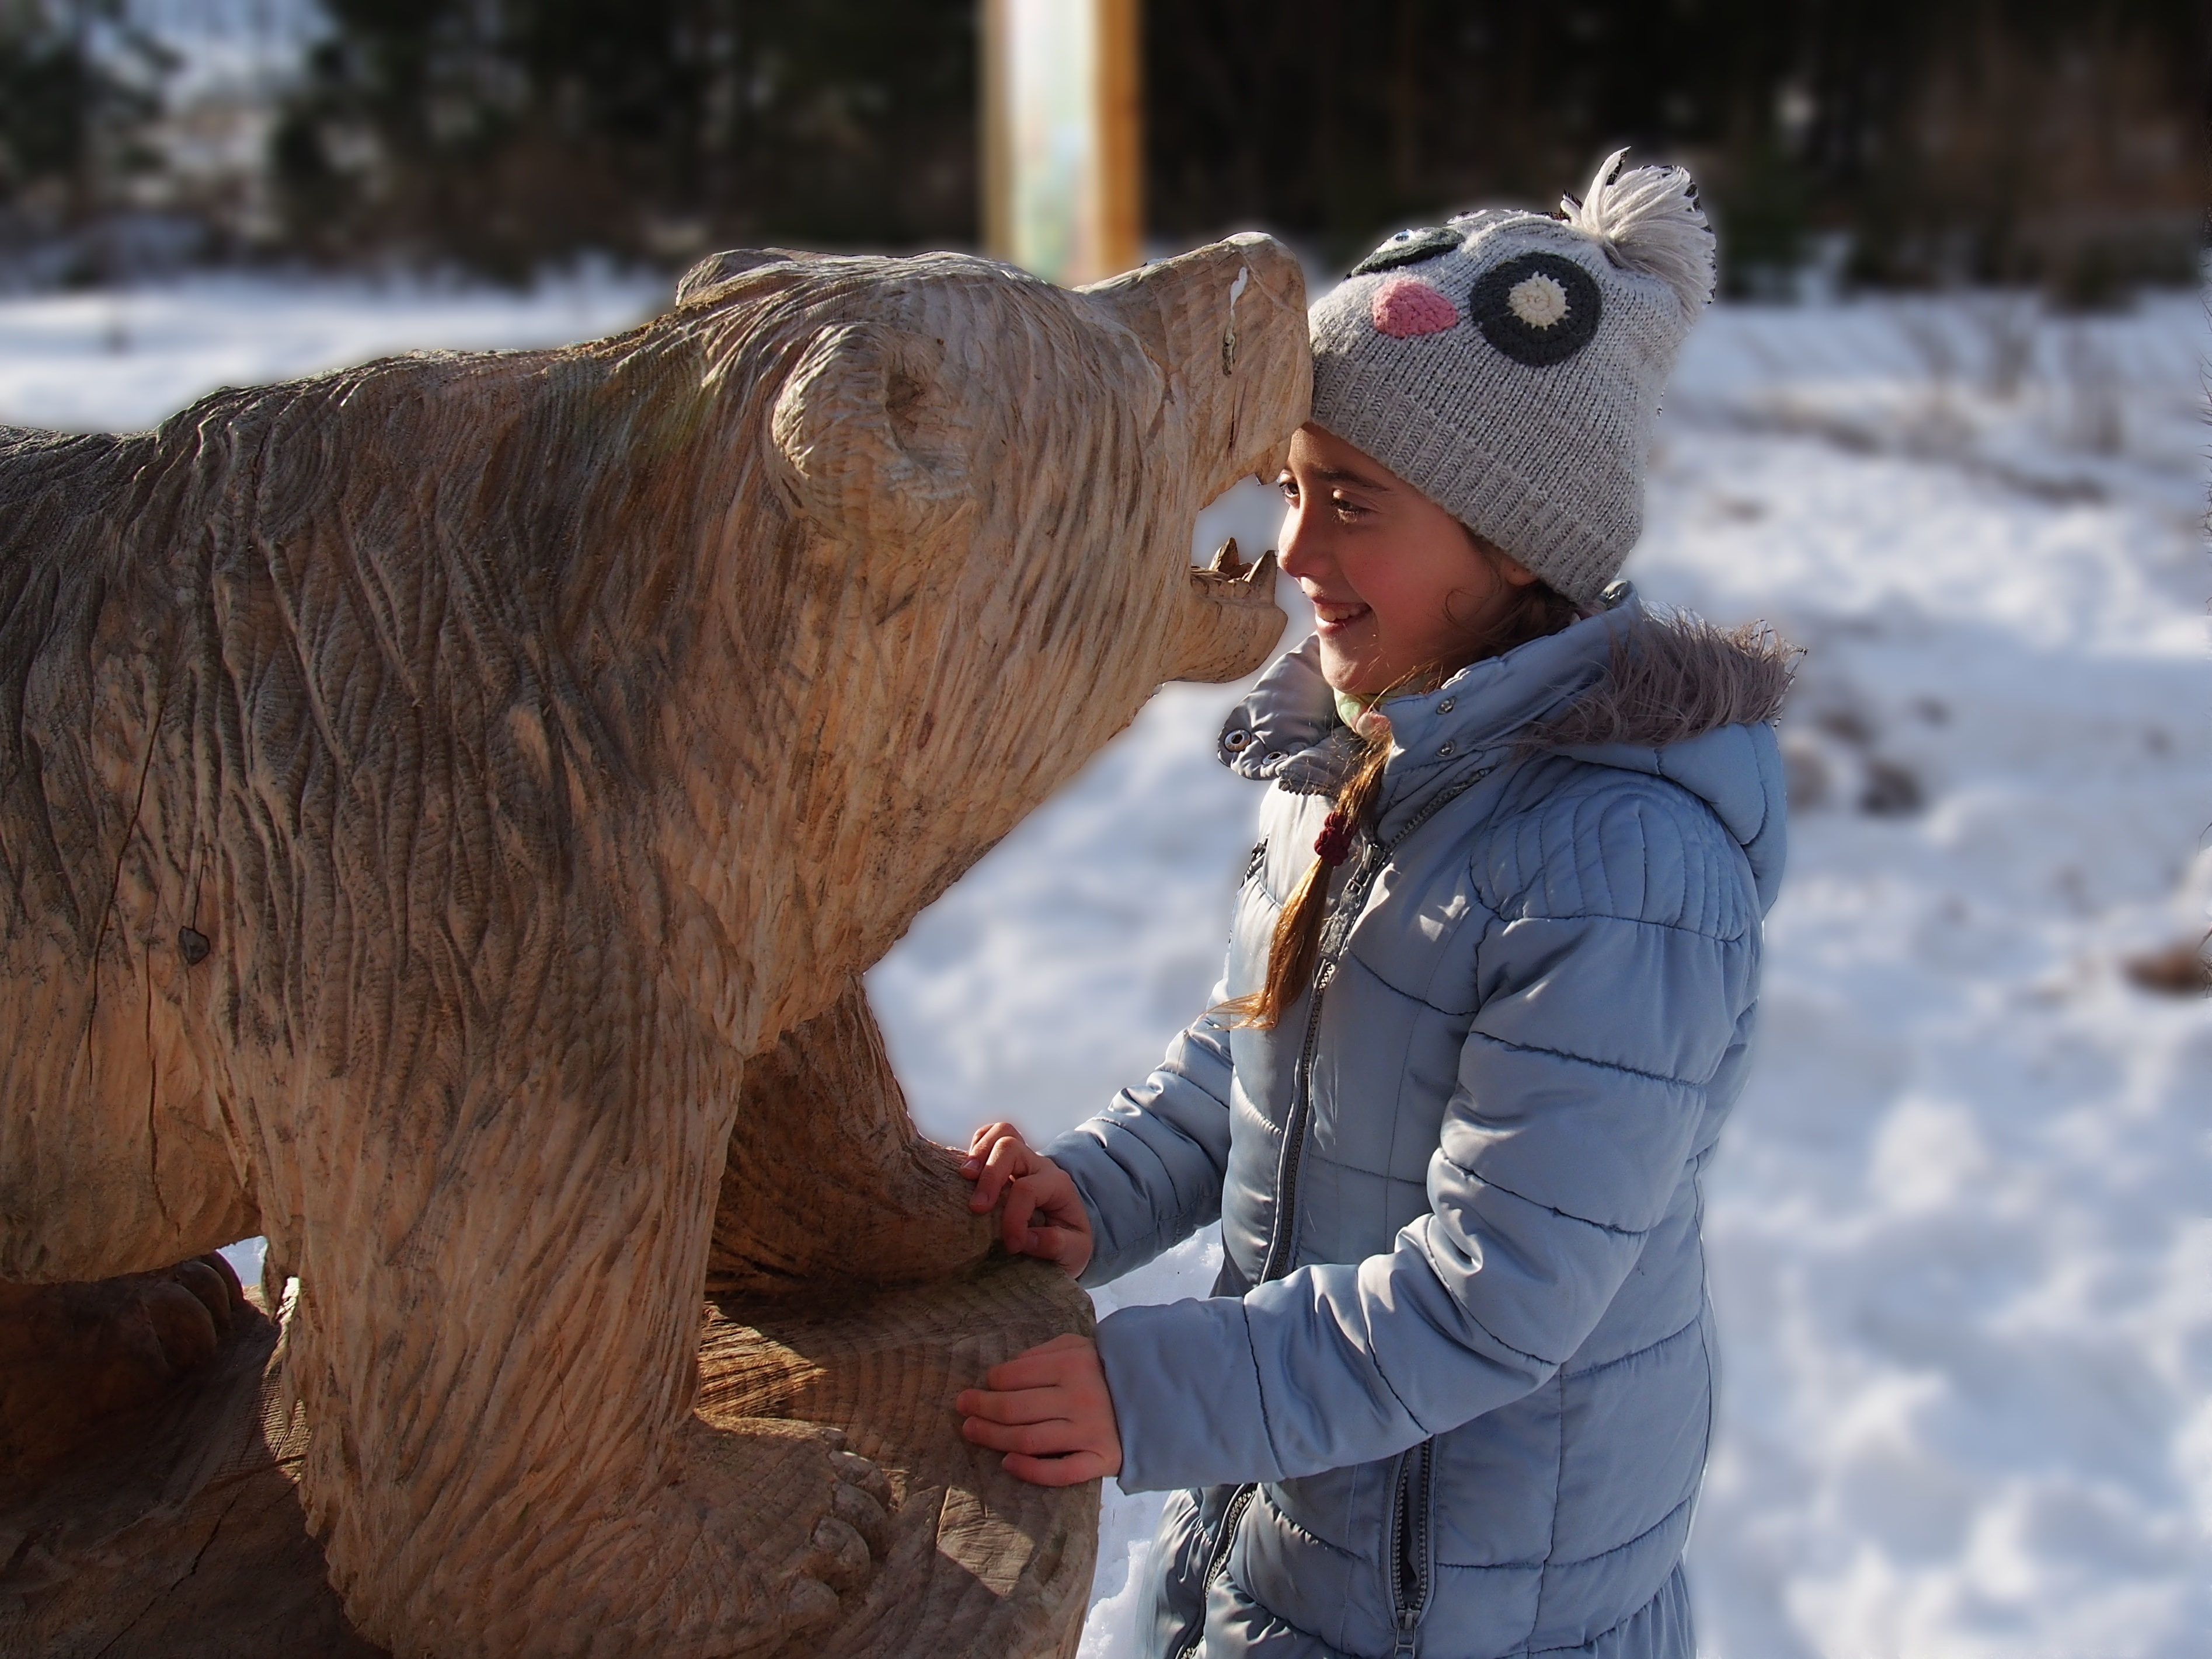
landscape, nature, wilderness, snow, animal, bear, wildlife, mammal, national park, lion, animals, beast, vertebrate, catch, booty